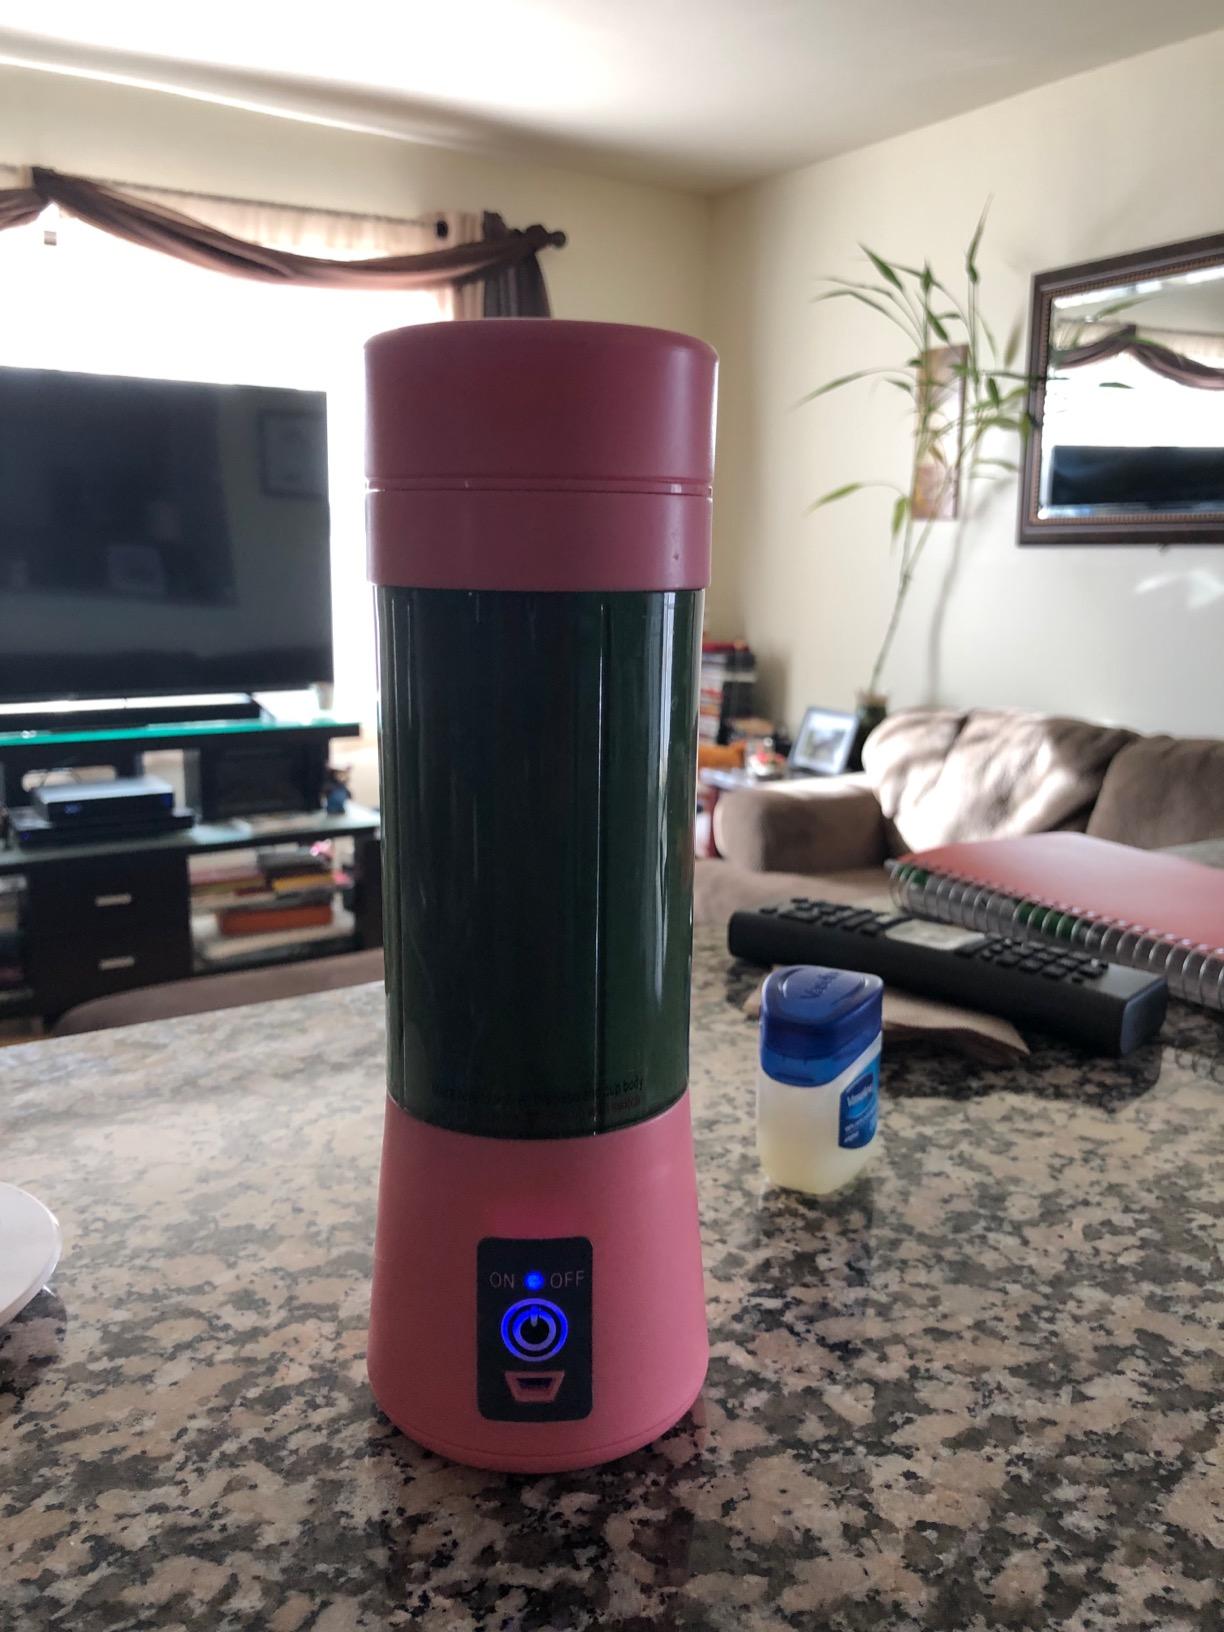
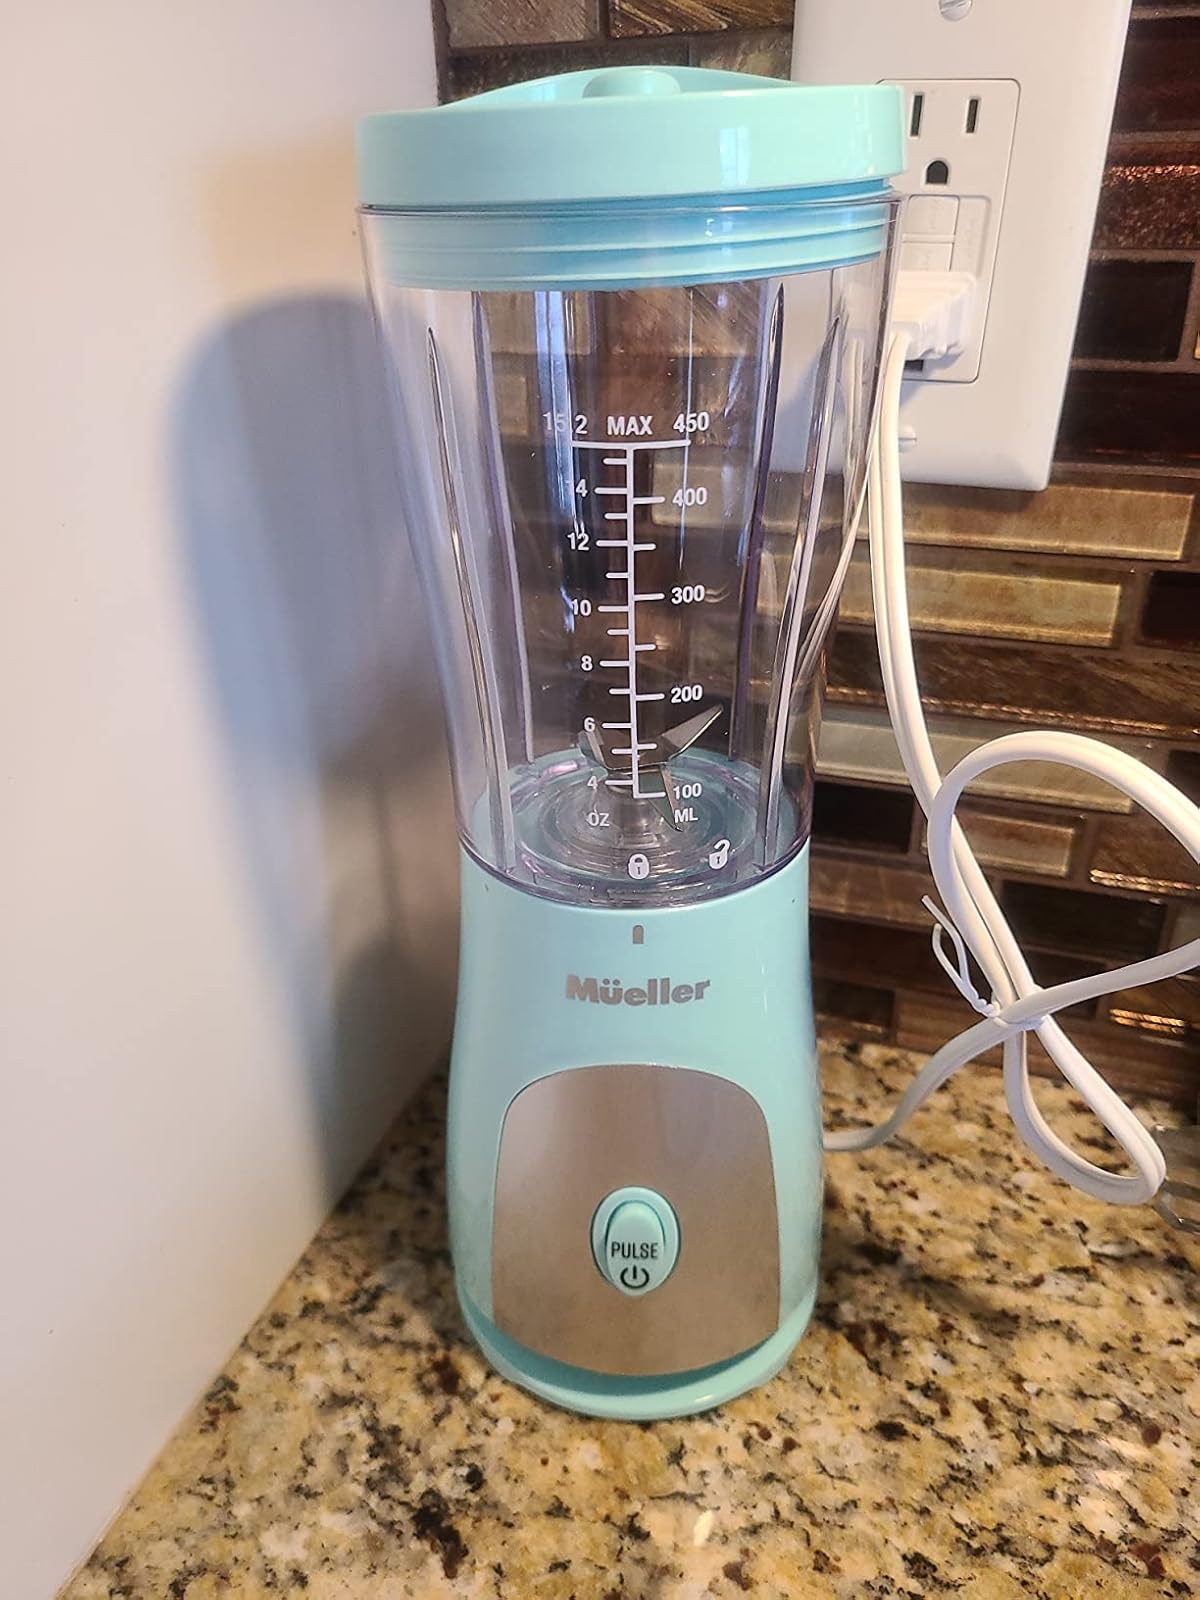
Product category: items_blender
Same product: no